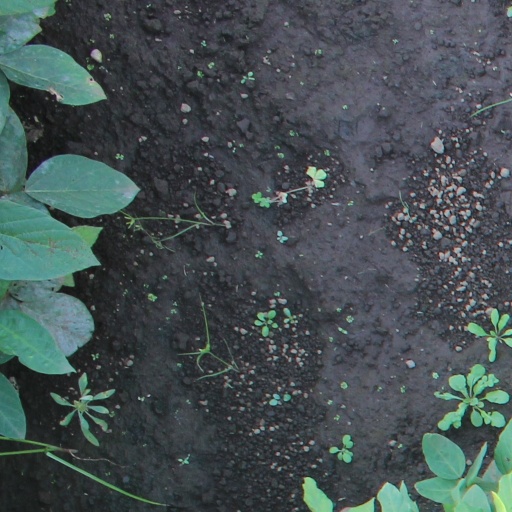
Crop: soybean